Thornton, Idaho

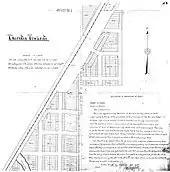
Copy of Certificate of Execution of Plat for Thornton Idaho obtained from Madison County GIS specialist Craig Rindlisbacher

Thornton lies approximately south of Rexburg, Idaho and is bordered on the south by the Lorenzo Bridge, which crosses over the South Fork of the Snake River. Visible in the near west horizon are the Menan Buttes. Thornton lies on the Oregon Short Line Railroad and was built around what is now a remnant of U.S. Highway 191. This short segment of the original highway terminates within Thornton, at an old cement bridge. Since its original establishment, Thornton has been bisected by the construction of US Highway 20. The larger portion lies south of the highway- the northern portion has been nearly completely eliminated by the construction of the highway. The Archer-Lyman highway begins to the north and east of Thornton and meanders south and then east towards Ririe, Idaho.